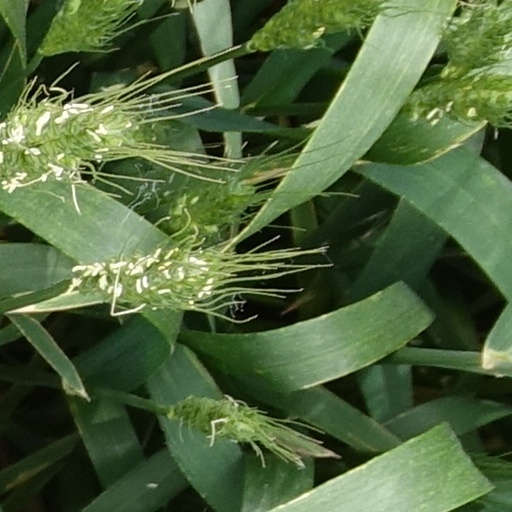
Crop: wheat